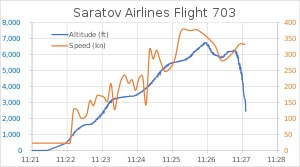
Saratov Airlines Flight 703 / Ulykken
Højde og hastighed for Saratov Airlines Flight 703
Saratov Airlines Flight 703 var en indenrigspassagerflyvning fra Moskva-Domodedovo Internationale Lufthavn til Orsk Lufthavn udført af Saratov Airlines. Flyet der skulle udføre flyvningen 11. februar 2018, et Antonov An-148-100B, styrtede ned fem minutter efter take-off, og seks besætningsmedlemmer og 65 passagerer omkom. Ingen overlevede styrtet. Årsagen til ulykken er ukendt.